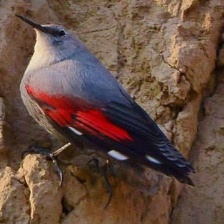
Species: WALL CREAPER
Scientific name: TICHODROMA MURARIA